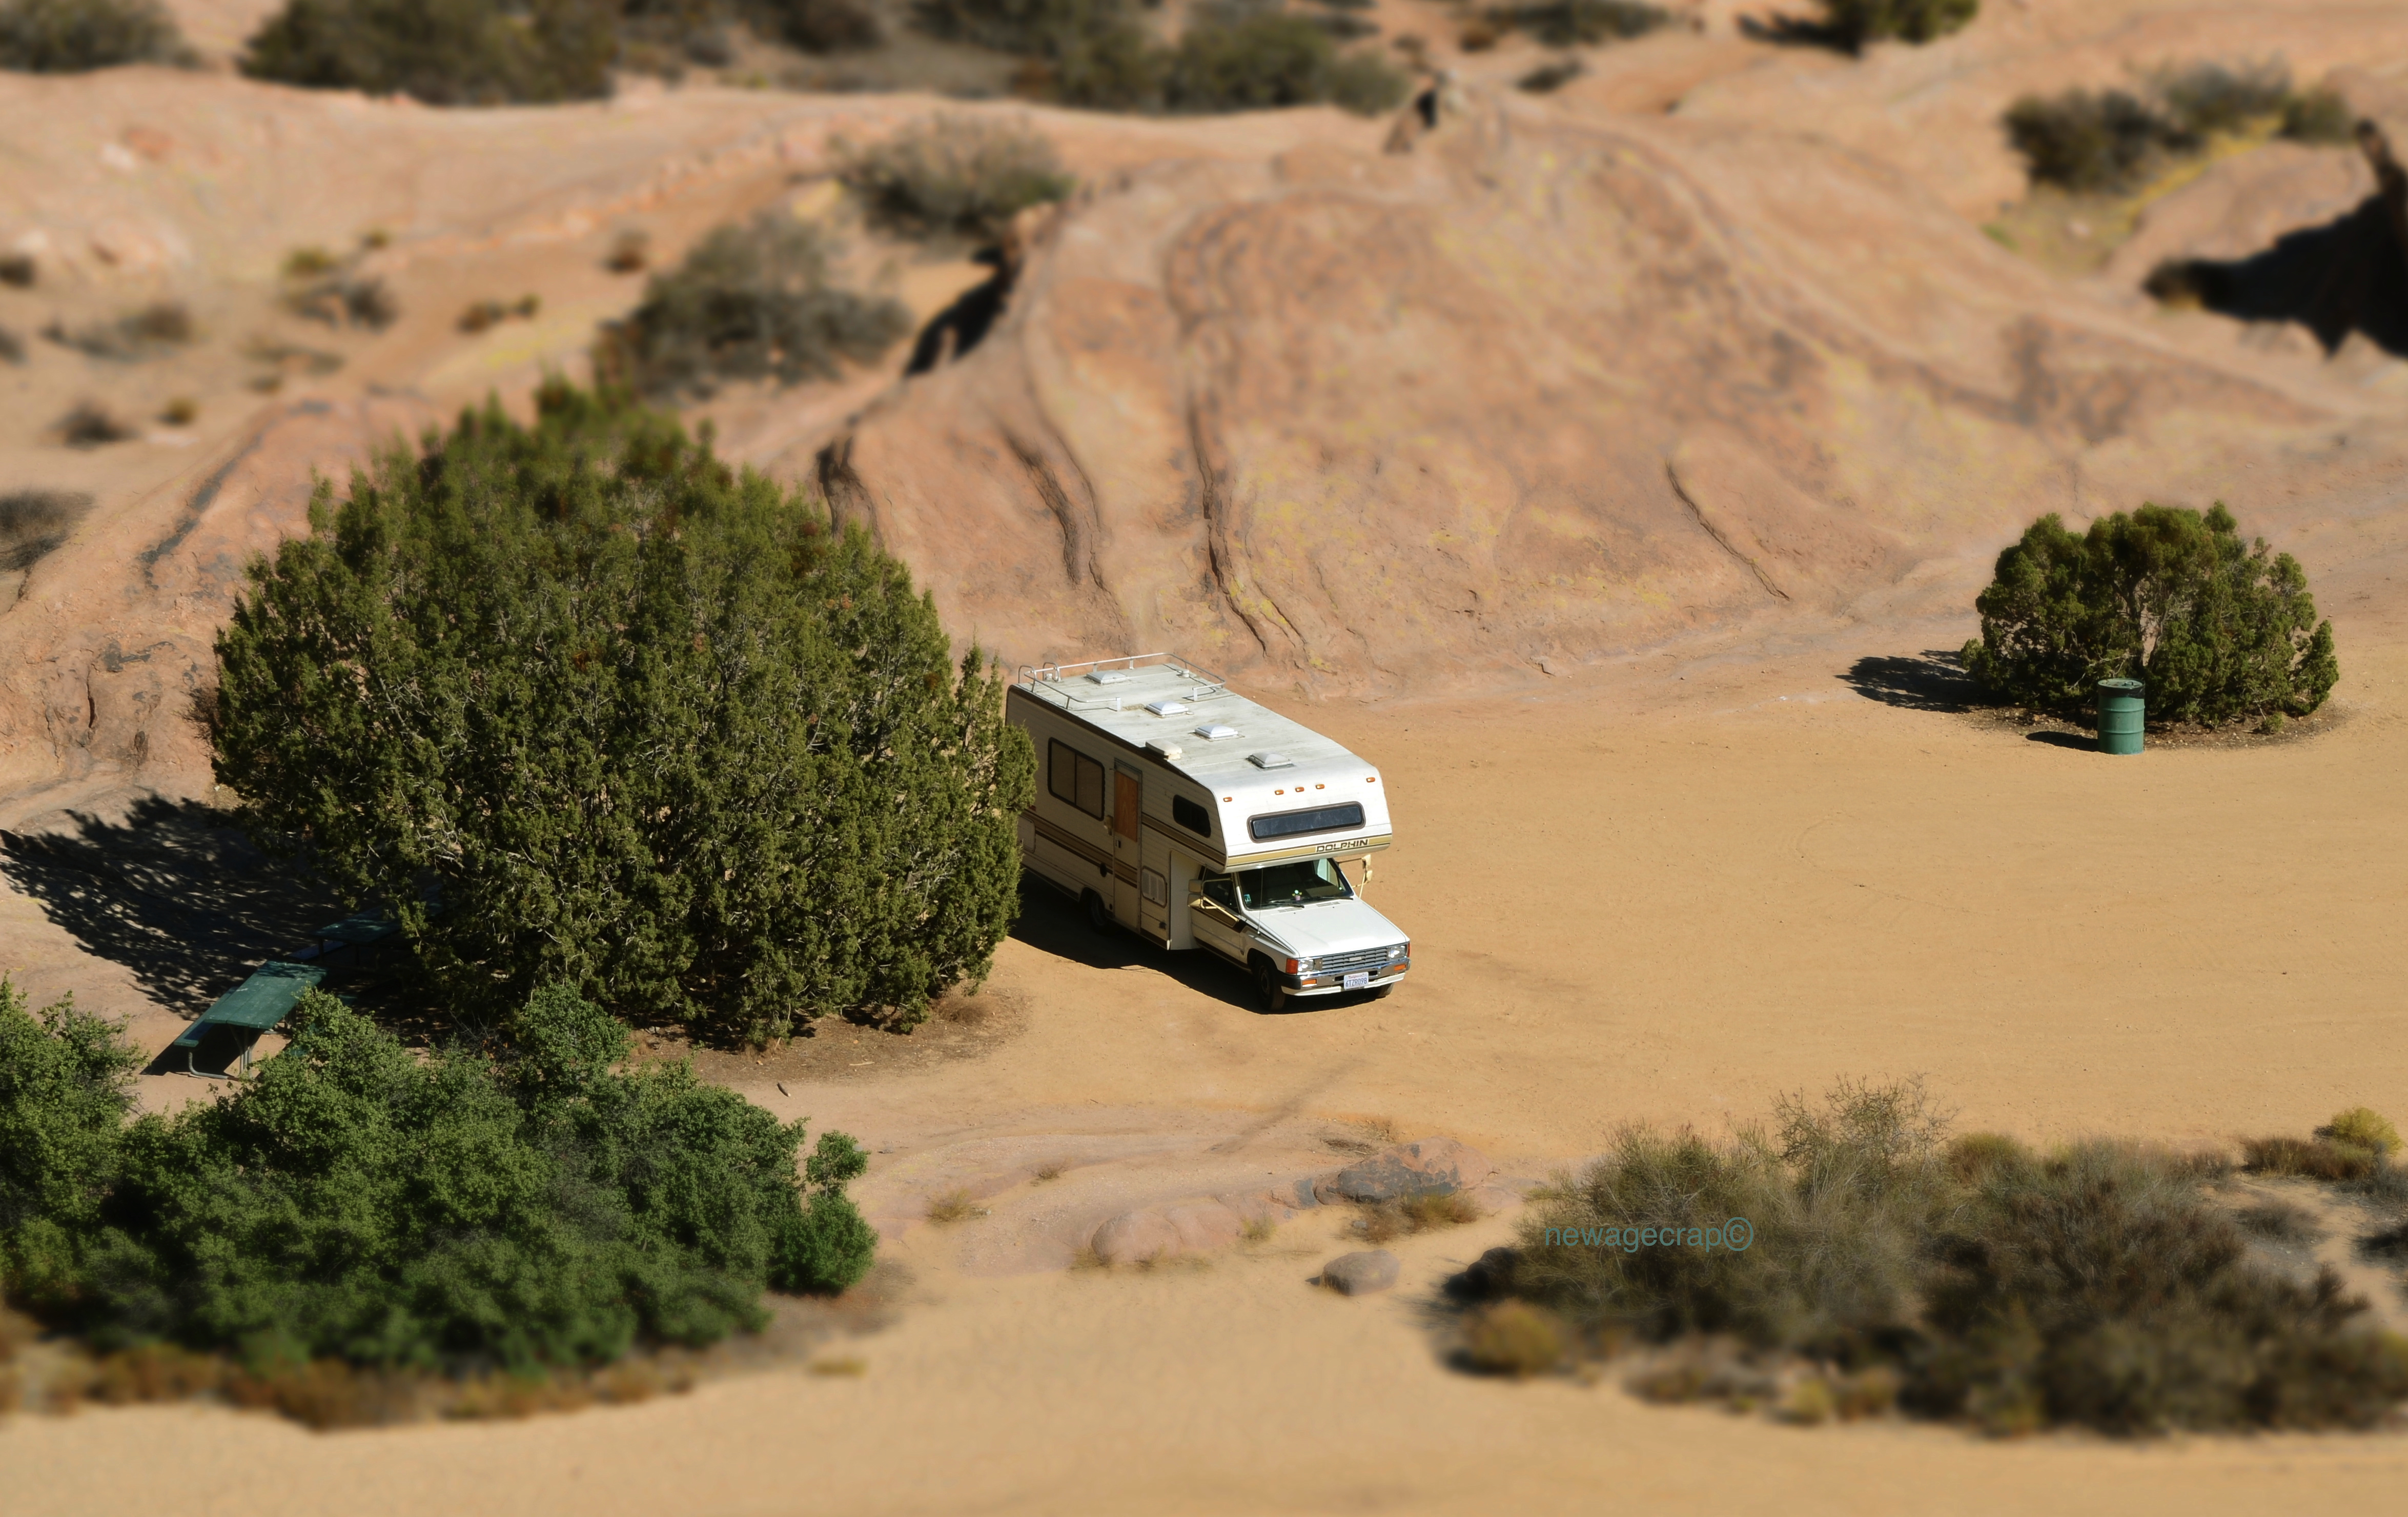
landscape, coast, sand, rock, soil, terrain, material, geology, aguadulce, socal, southerncalifornia, habitat, ecosystem, wadi, newagecrapphotography, losangelescounty, 1986toyotadolphinrv, vasquezrocks, miniaturephotography, miniaturerv, landform, aerial photography, natural environment, aeolian landform, geological phenomenon